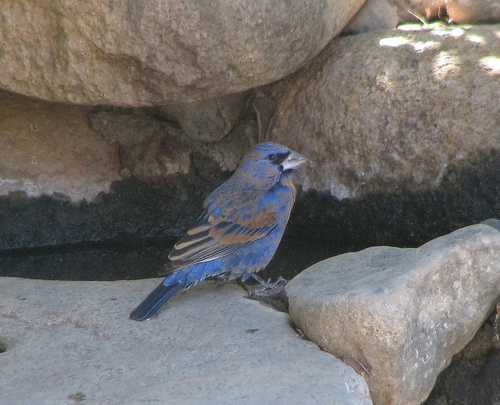
this blue-and-brown bird has primarily blue feathers with brown mottling and darker blue-and-brown wings.
a small multicolored bird with a blue crown and a blue tail
this is a blue and brown bird with a large white beak.
this bird has a bright blue plumage and a thick, lighter beak.
the bird has feathers that are blue and also brown, blue feet and tarsus, and a black inner and outer rectrices.
this bird has wings that are brown and blue and has a short bill
this bird has brown and tan colored secondaries, and tan and blue feathers covering the rest of its body.
the body is blue with spots of brown predominantly on the secondaries with a short grey pointy bill.
this bird has a blue crown, brown and blue primaries, and a blue belly.
the crown, body and breast of the bird have various shades of blue, brown and white throughout.
Species: Blue Grosbeak